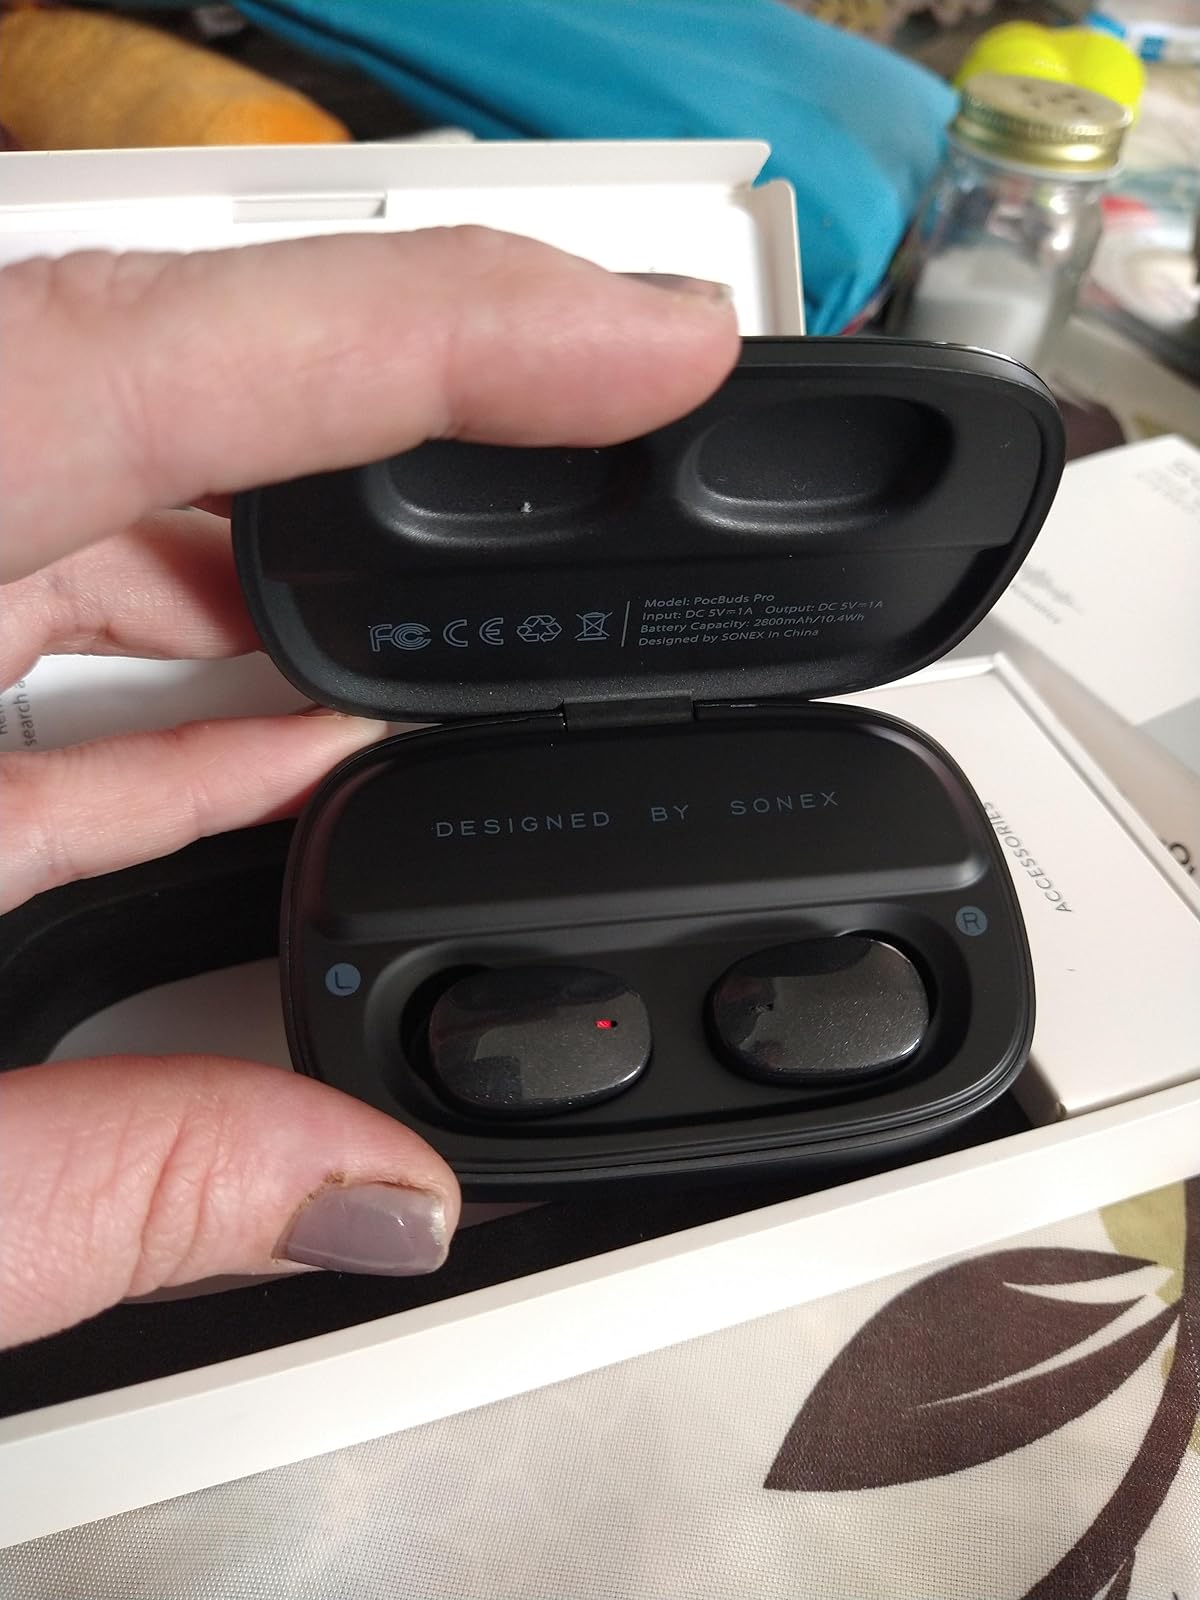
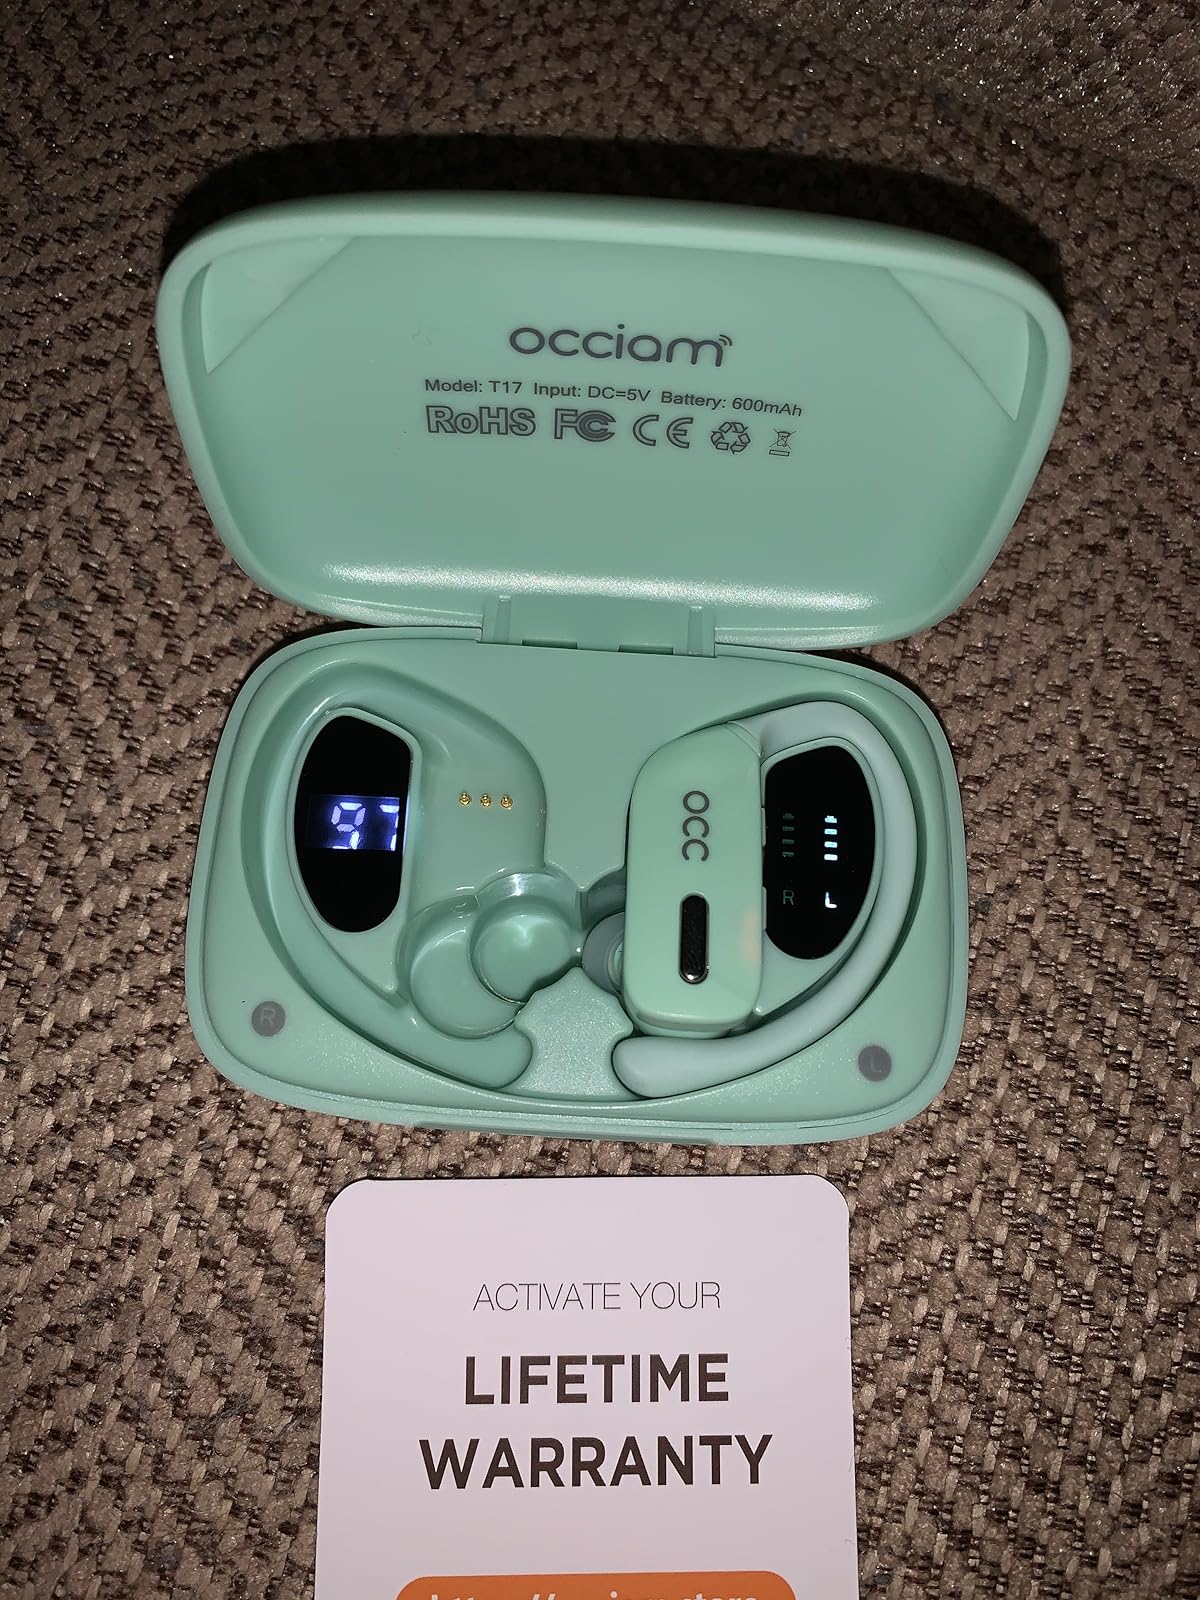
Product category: earbuds
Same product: no